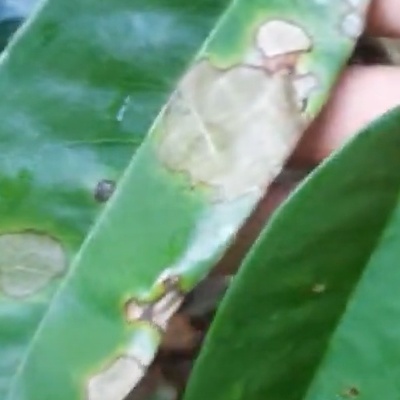
Label: Leaf_Rhizoctonia